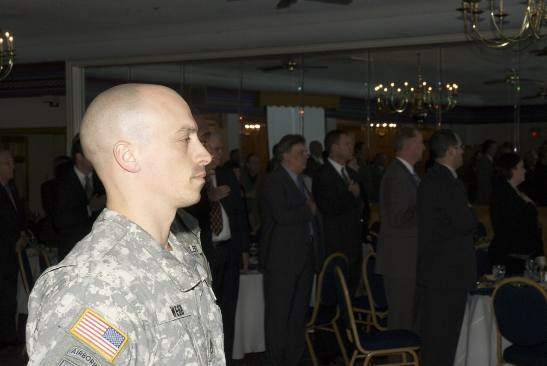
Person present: Yes